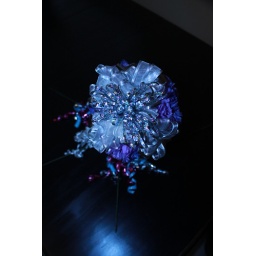
bouquet in blue